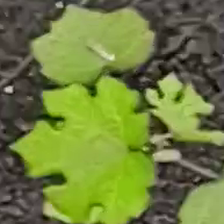
Weed species: Little_Mallow(Malva parviflora)